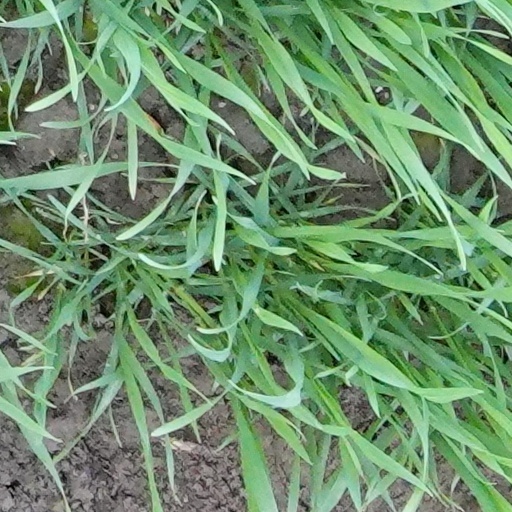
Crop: wheat